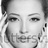
Emotion: neutral